Cecilie Sandvej

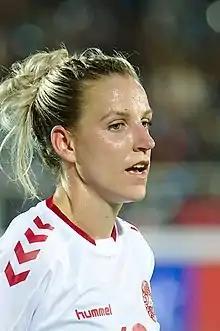
Sandvej in 2017

Cecilie Feddersen Sandvej (born 13 June 1990) is a Danish professional footballer who plays as a defender for Napoli and the Denmark national team